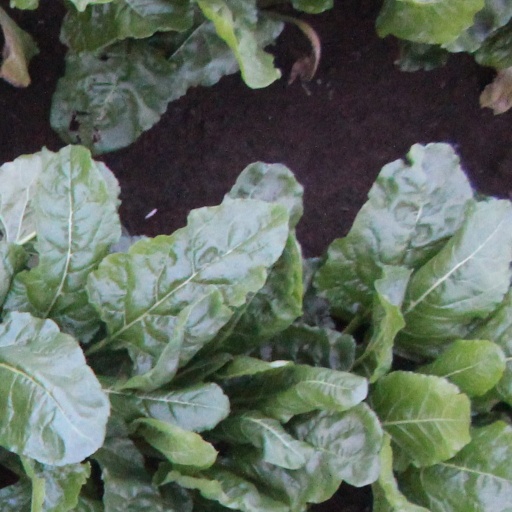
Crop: sugar beet